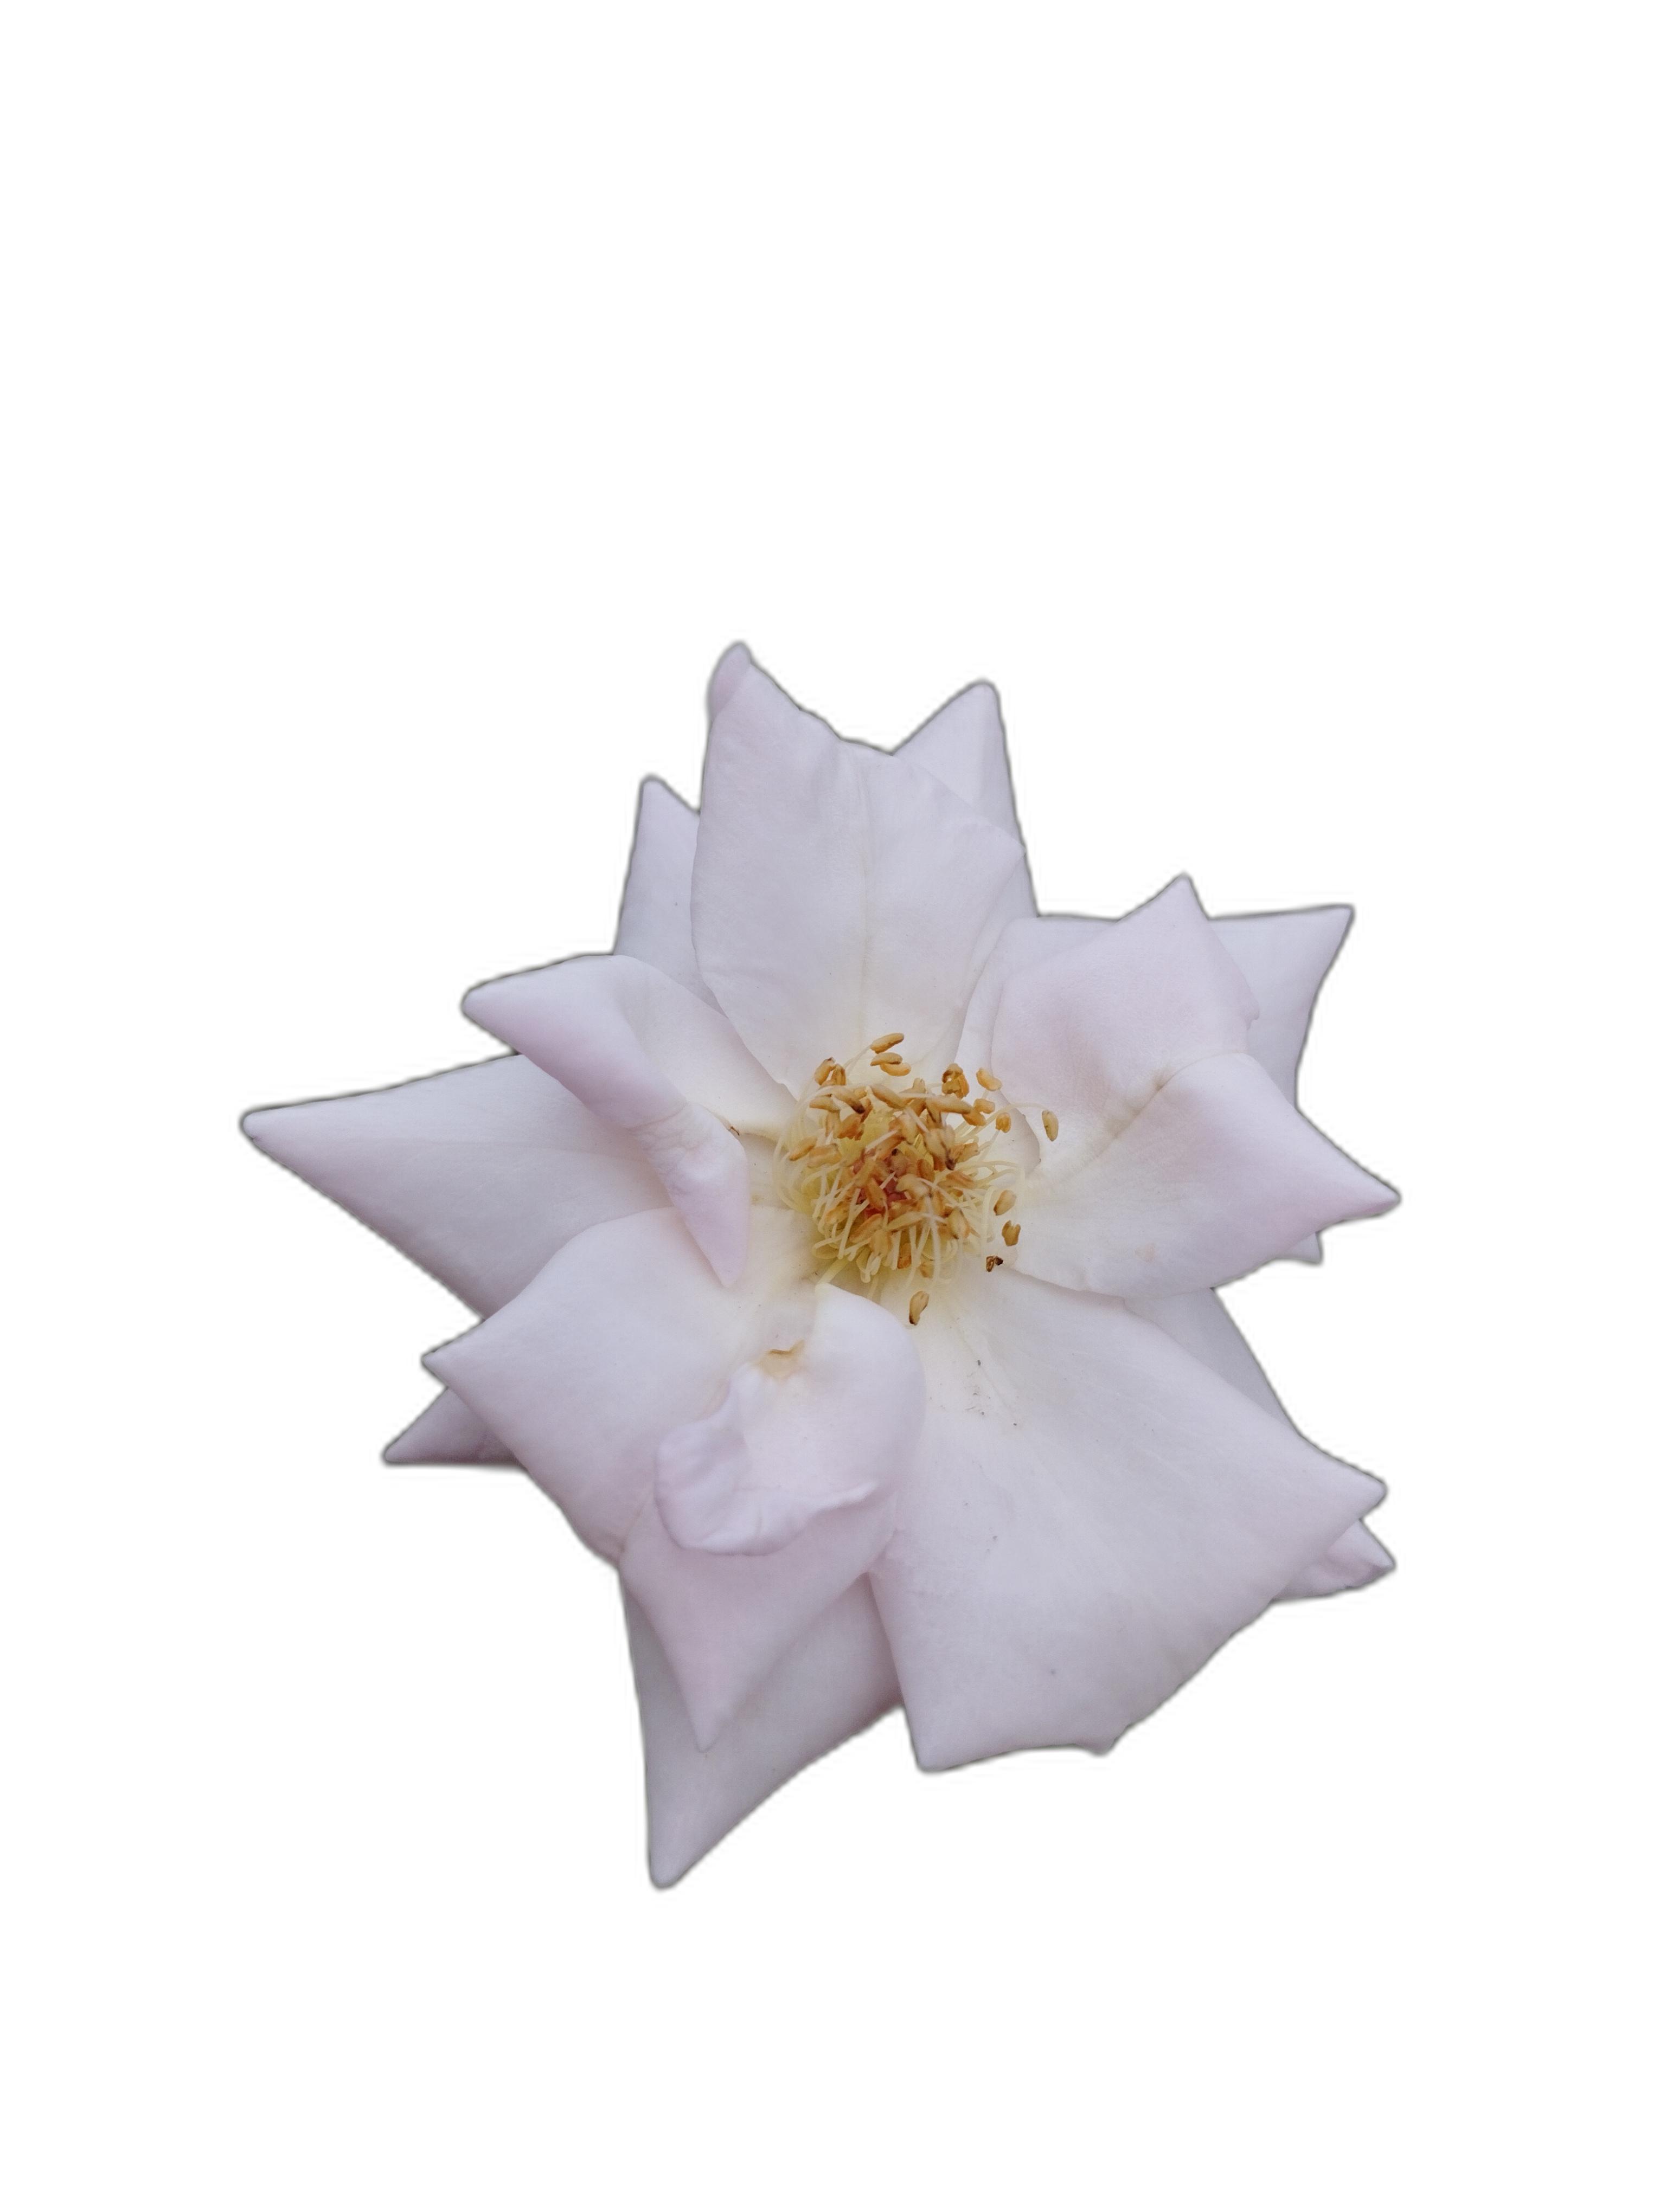
Label: Rose